Pakistan

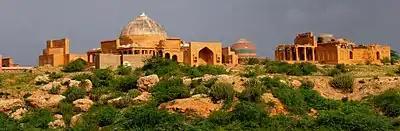
Makli Necropolis, a UNESCO World Heritage Site rose to prominence as a major funerary site during the Samma dynasty

The Mughals introduced Persian literature and high culture, establishing the roots of Indo-Persian culture in the region. In the region of modern-day Pakistan, key cities during the Mughal period were Multan, Lahore, Peshawar and Thatta, which were chosen as the site of impressive Mughal buildings. In the early 16th century, the region remained under the Mughal Empire. In the 18th century, the slow disintegration of the Mughal Empire was hastened by the emergence of the rival powers like the Maratha Empire and later the Sikh Empire, as well as invasions by Nader Shah from Iran in 1739 and the Durrani Empire of Afghanistan in 1759. The growing political power of the British in Bengal had not yet reached the territories of modern Pakistan.